Karl Philipp, Prince of Schwarzenberg

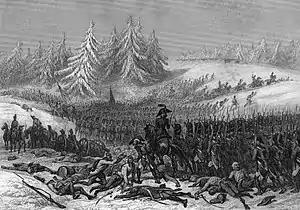
The Battle of Hohenlinden, in which Schwarzenberg participated under the Archduke John of Austria. Though the battle was a disastrous defeat, Schwarzenberg, who commanded the right wing of the Austrian army, where able to retreat in relative safety in good order, thus saving the entire Austrian army.

During the outbreak of the French Revolution, Europe experienced one of the most remarkable political incidents in history, during which the House of Bourbon, the French royal family and its members were executed or fled, which also led to dissolution of the French hierarchical system and also decentralization of power invested in the Church and the Nobility. This resulted in the establishment of a France that came under a republican government led by the revolutionaries. The major powers of Europe opposed the French Republic, fearing that such revolutions might happen in their respective countries, declaring war on France and subsequently invaded the country, thus beginning a conflict that lasted from 1792 to 1801.